Basil II

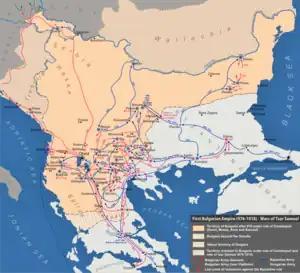
Military campaigns during the Byzantine-Bulgarian War.

Basil was a very successful soldier on horseback and through his achievement he proved himself to be an able general and a strong ruler. In the early years of his reign, administration remained in the hands of Basil Lekapenos. As president of the Byzantine Senate, Lekapenos was a wily, gifted politician who hoped the young emperors would be his puppets. The younger Basil waited and watched without interfering, devoting himself to learning the details of administrative business and military science.